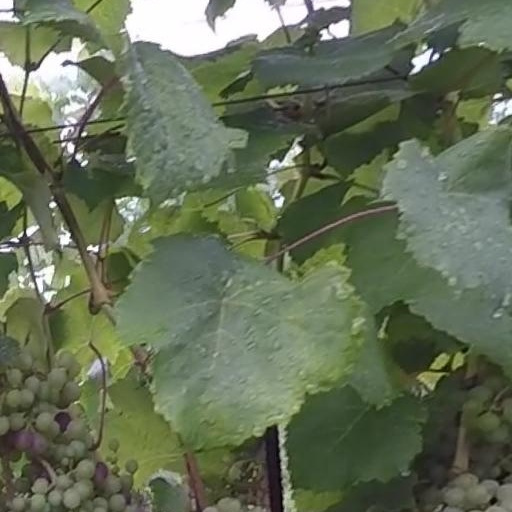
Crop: grape